Association of Lowland Search And Rescue

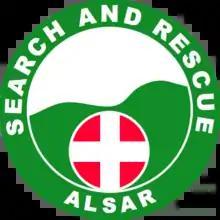
Association of Lowland Search & Rescue

Association of Lowland Search And Rescue (ALSAR), typically known as Lowland Rescue, is a voluntary organisation in the UK which provides teams who assist the emergency services in the search for missing persons. It is part of the UKSAR operators group appointed by the Department for Transport.